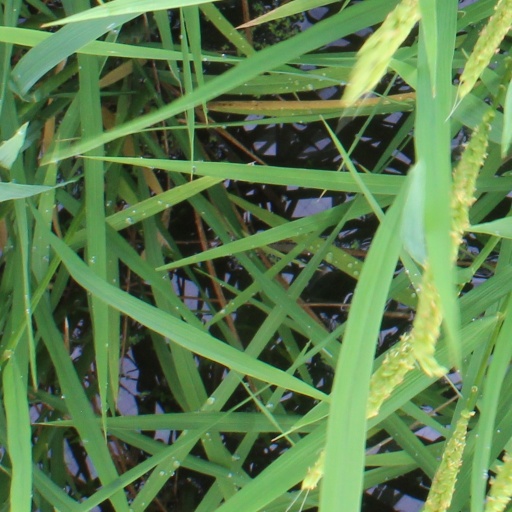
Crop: rice